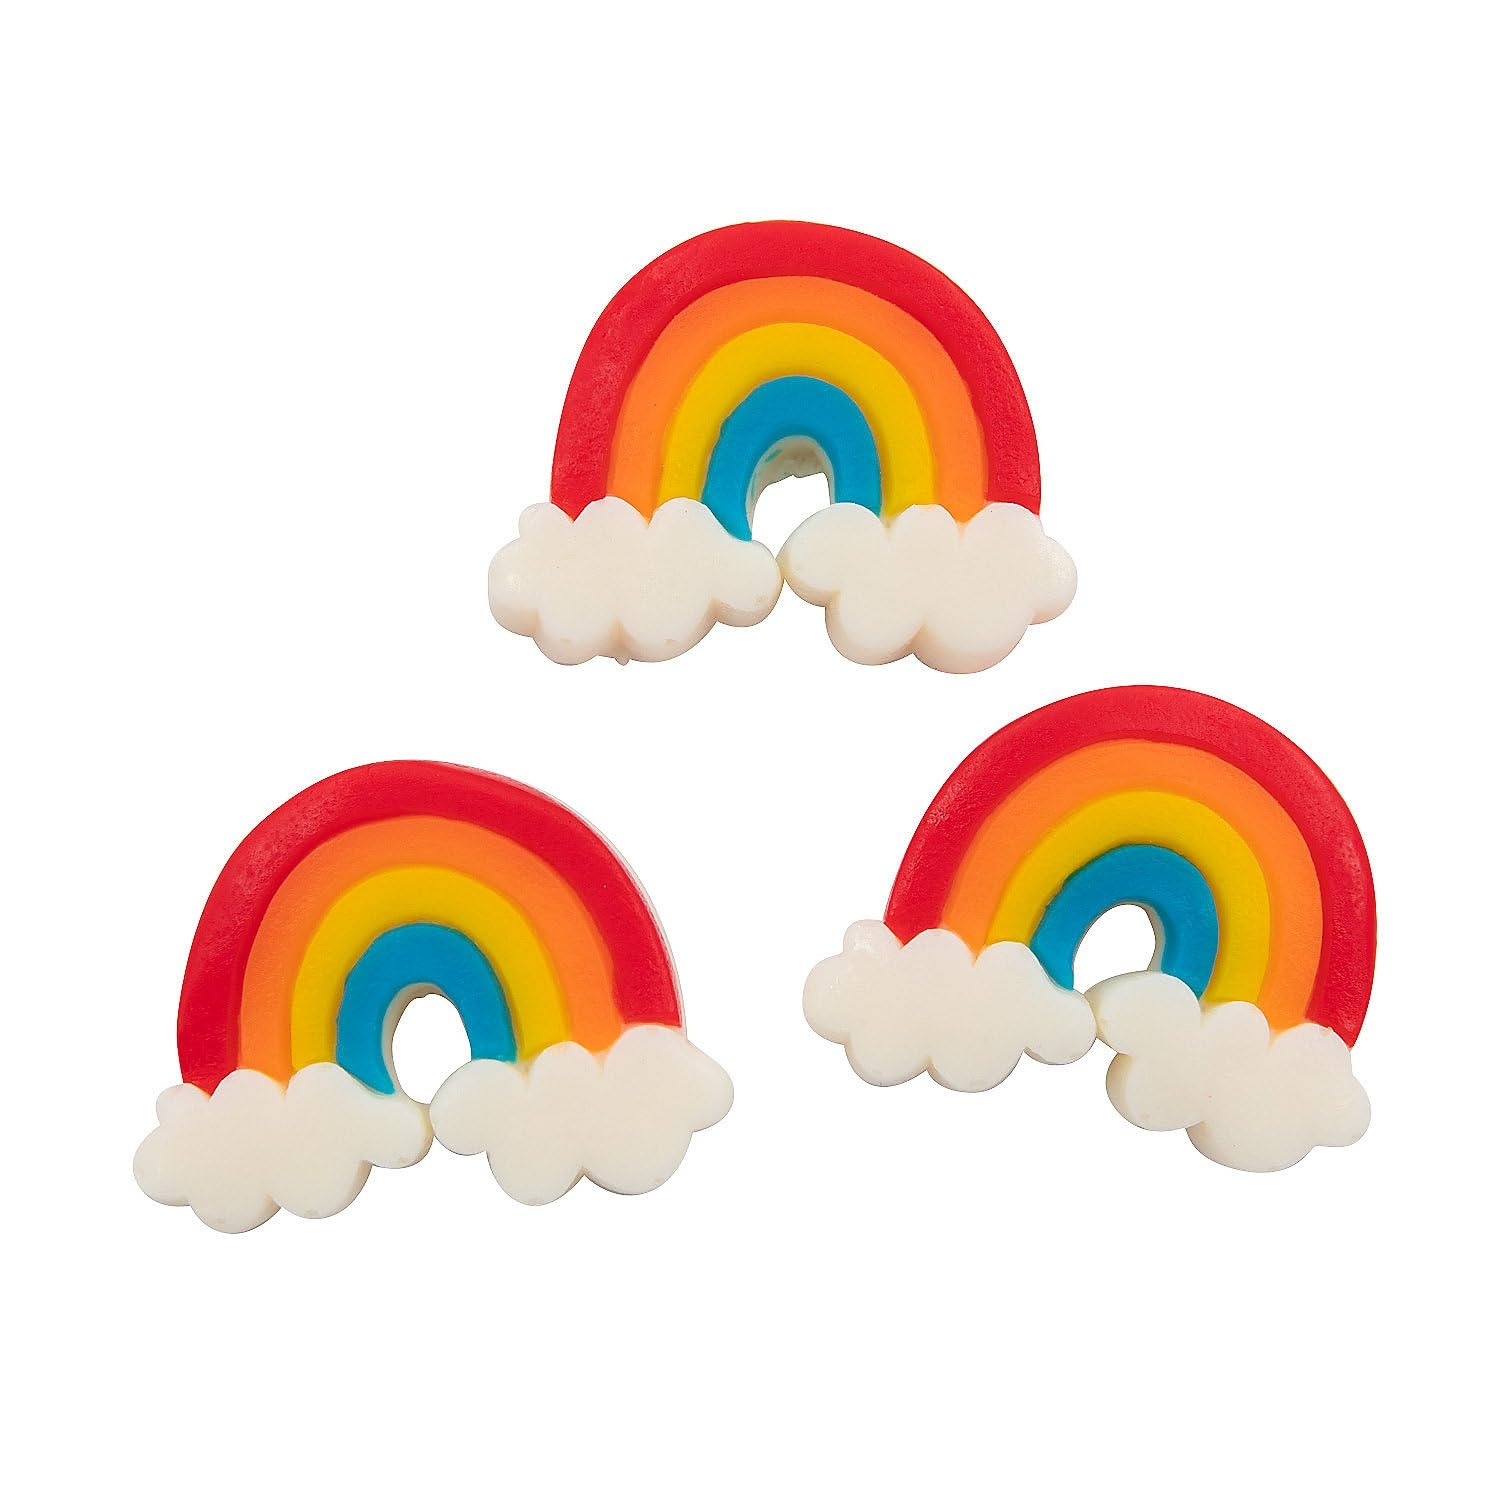
Item Name: Rainbow Gummy Candy (38 individually wrapped gummies) Party Edibles
Bullet Point 1: Party in Style: Elevate your celebrations with our eye-catching rainbow bulk gummy candy individually wrapped, perfect for vibrant occasions like St. Patrick's Day or birthday parties. Making each moment unforgettable and joyous
Bullet Point 2: Endless Delight: Experience cherry-flavored bliss with our irresistible gummies individually wrapped for mess-free convenience, each package contains 38 gummies colorful candy, offering a generous 1 lb of total weight for endless delight
Bullet Point 3: Memorable Moments: Immerse yourself in cherry heaven with 38 mouthwatering gummies rainbow candy in every package. Perfect for creating memorable moments, these candies are ideal for candy buffets or goody bags
Bullet Point 4: Celebrate with Flavor: Embark on a delectable journey into cherry heaven with our irresistible large gummy candy. Guaranteed to make your candy buffet an unforgettable experience for all your guests
Bullet Point 5: Satisfaction Guaranteed: Enjoy your purchase of rainbow gummies candy risk-free with our money back guarantee
Product Description: Indulge in a culinary adventure with our cherry heaven gummies, a taste bud elevation that promises delight with every bite. Each package secures your celebration essentials, containing 38 irresistibly mouthwatering gummies. Picture your candy buffet transformed into an unforgettable display of vibrant color and rich flavor, leaving a lasting impression on every guest. Crafted for those seeking the pinnacle of sweet indulgence, our gummies are a symphony of cherry goodness. As you embark on this flavorful journey, experience the perfect balance of sweetness that caters to discerning palates. The celebration essentials you secure go beyond mere candy they become the centerpiece of joy, making every occasion a memorable event. The carefully curated blend of flavors in these gummies guarantees a taste sensation that transcends ordinary treats. Your candy buffet becomes a haven of sweetness, a delightful escape for guests to savor. Whether you're hosting a birthday bash, a wedding reception, or a festive gathering, these gummies add an extra layer of excitement and flavor to the occasion
Value: 16.0
Unit: Ounce

Price: 12.99